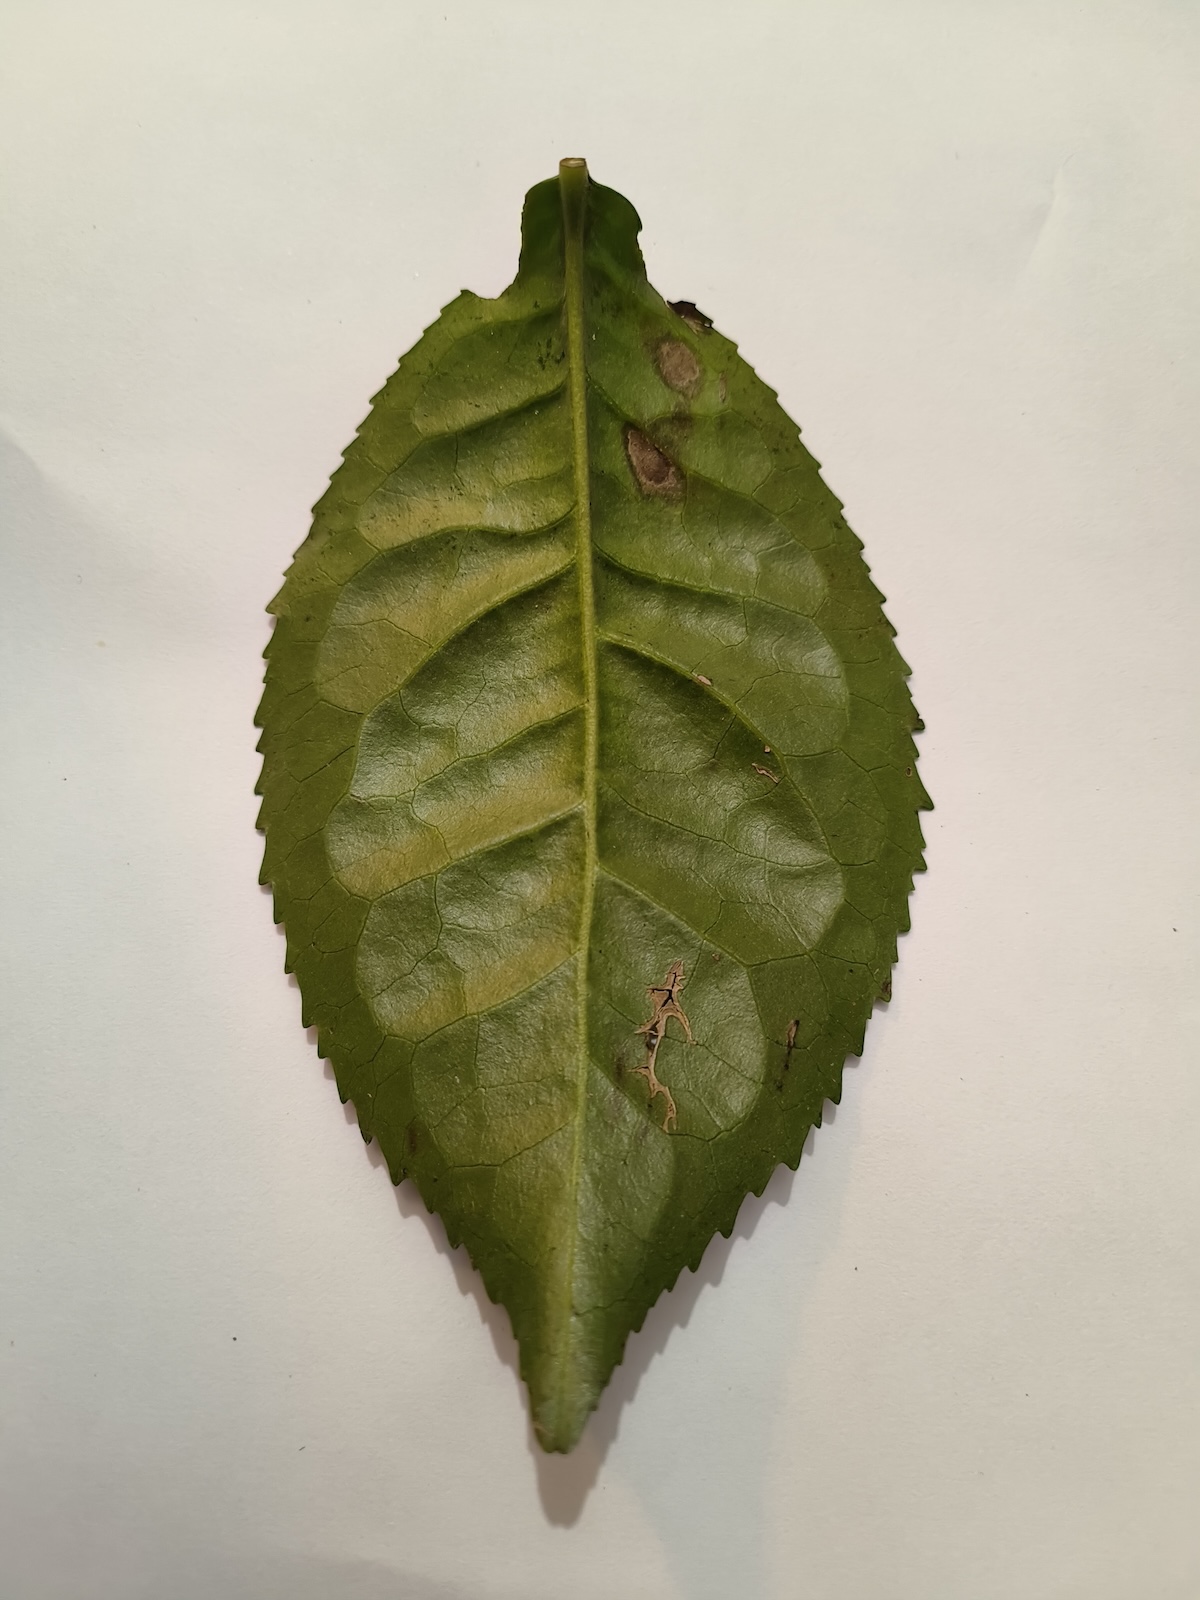
Label: Gray Blight